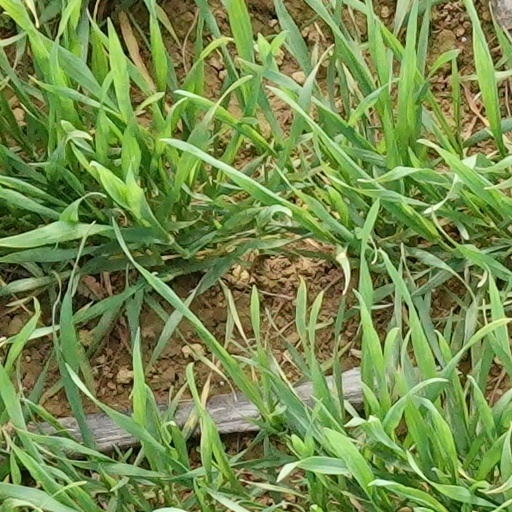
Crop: wheat